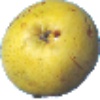
Label: pear_monster